Andrew Sockalexis

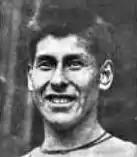

Andrew Sockalexis (January 11, 1892 – August 26, 1919) was an American track and field athlete who competed in the 1912 Summer Olympics.